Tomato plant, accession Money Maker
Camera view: tilt-top (135 deg); turntable rotation: 330 degrees
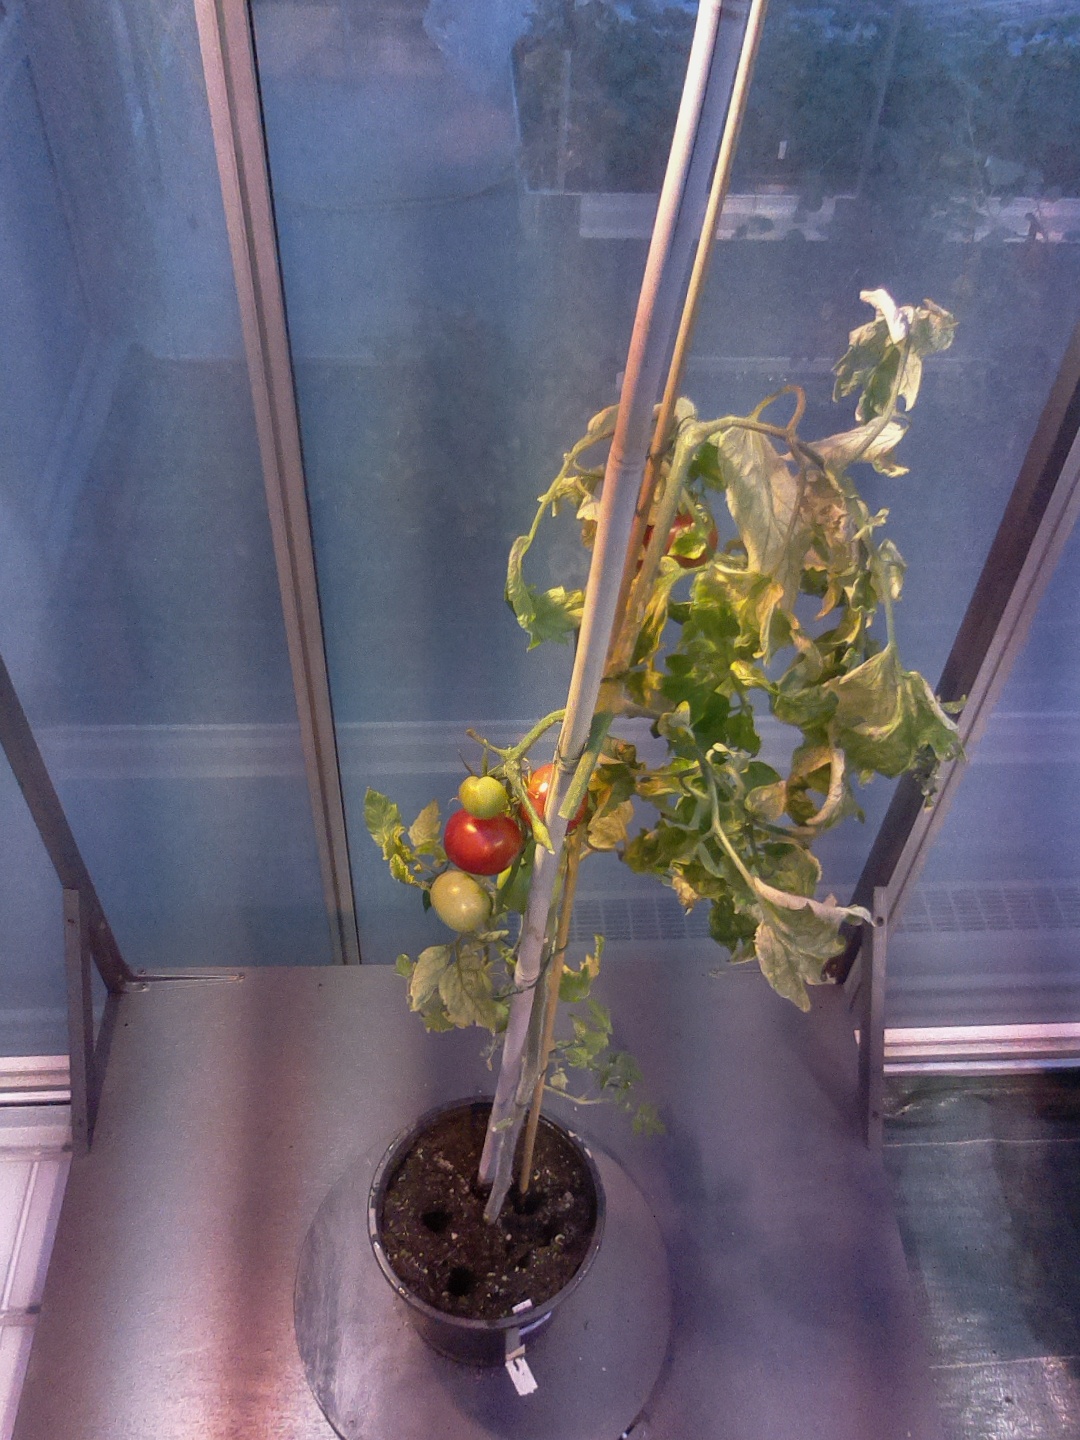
BBCH growth stage 85: 50%-60% of fruits show typical fully ripe color